Alexina Graham

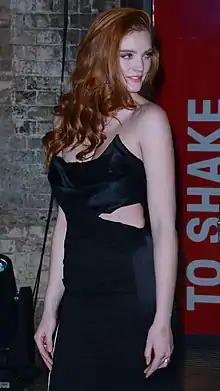
Graham in 2019

Alexina Lorna Graham (born 3 March 1990) is an English fashion model. Graham began working with Victoria's Secret after walking in the Victoria's Secret Fashion Show 2017. She became a Victoria's Secret Angel in 2019, and is the first redhead to ever become an Angel. Graham is also a brand ambassador for L'Oréal Paris.